Hotel Gran Meliá Iguazú

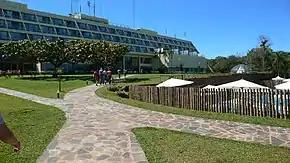
Hotel Gran Meliá Iguazú at Iguazú Falls

The Hotel Gran Meliá Iguazú is a five star establishment overlooking the landmark Iguazu Falls, in Misiones Province, Argentina.